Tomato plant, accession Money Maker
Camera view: bottom (45 deg); turntable rotation: 120 degrees
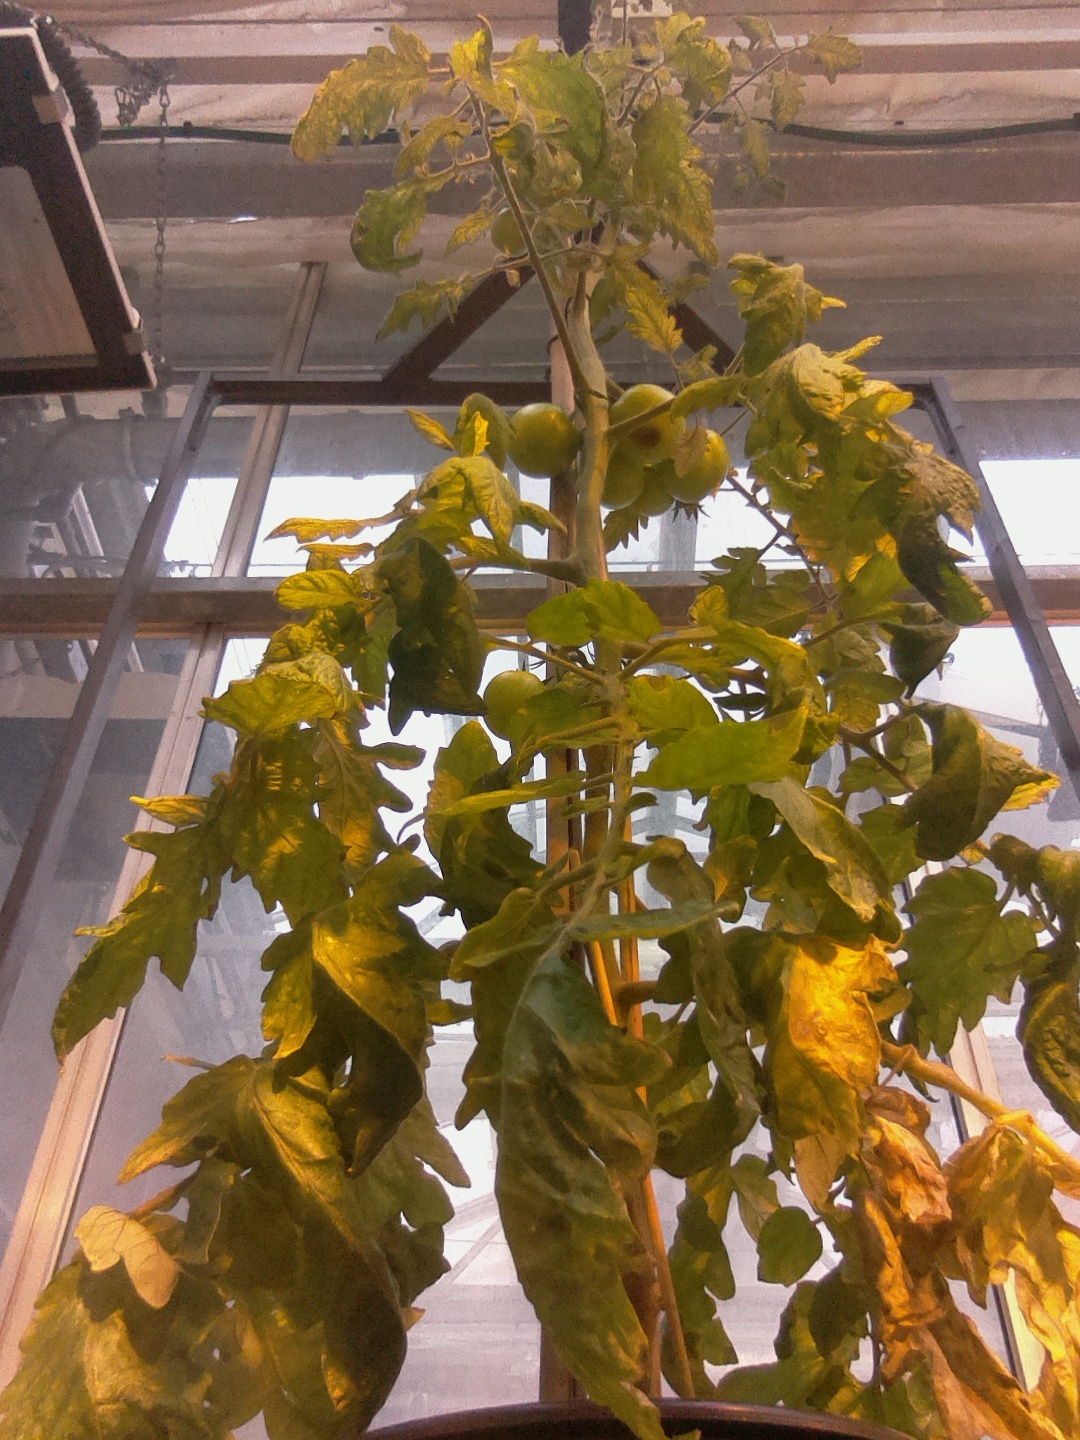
BBCH growth stage 77: 70%-80% of final fruit size